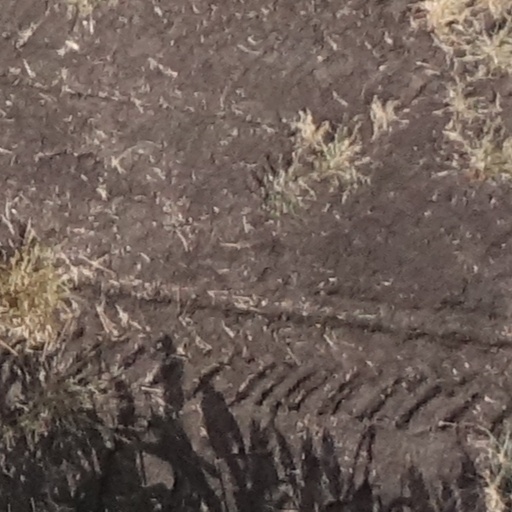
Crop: sorghum